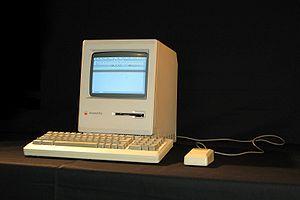
Logiciel Système 6, dont le nom est souvent simplifié en Système 6, est la sixième version du système d'exploitation des ordinateurs Macintosh, publiée par Apple en avril 1988. Il supporte, comme le Système 5, le MultiFinder, qui permet l'utilisation simultanée de plusieurs applications grâce à un système multitâche coopératif. Il est fourni avec plusieurs modèles Macintosh à partir de sa publication et jusqu'à la sortie du Système 7 en 1991. La version boîte coûte alors 49 $.